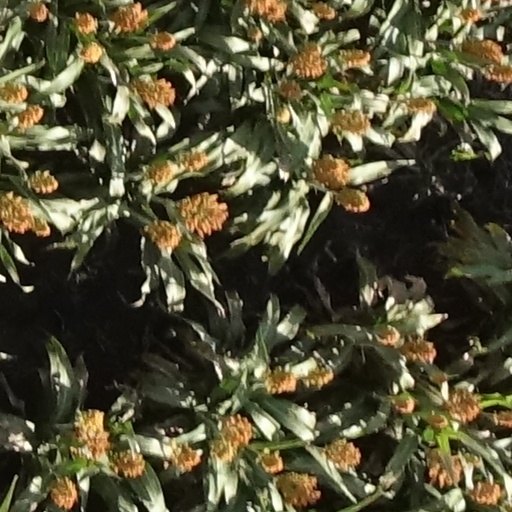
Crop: sorghum